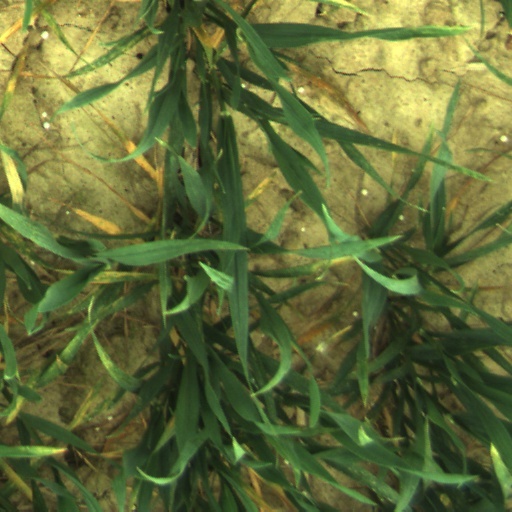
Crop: wheat